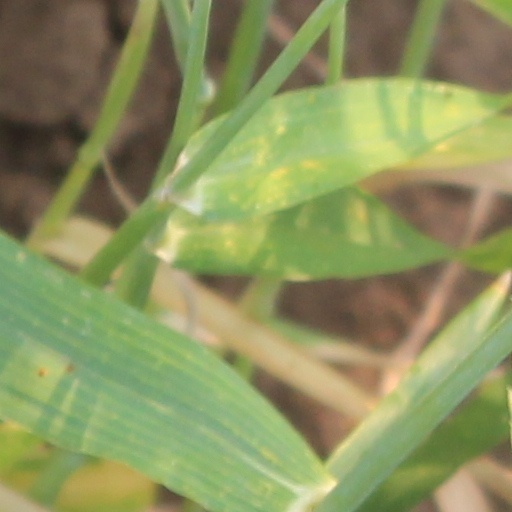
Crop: wheat